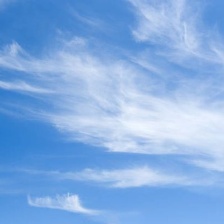
Cloud type: Cirrus